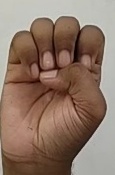
ASL sign: E